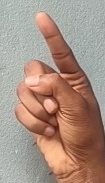
ASL sign: Z